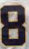
Number: 8